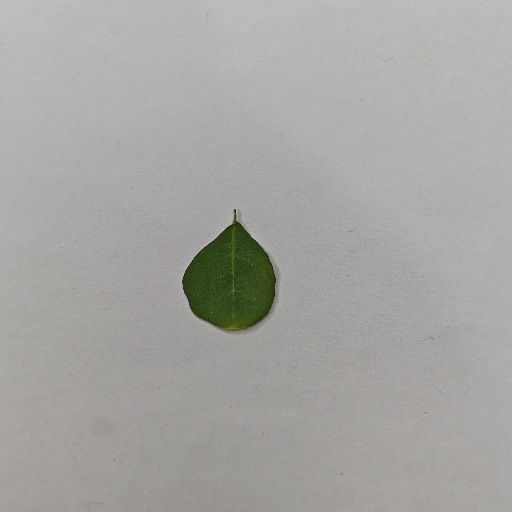
Species: Sojina
Leaf condition: Healthy Leaf